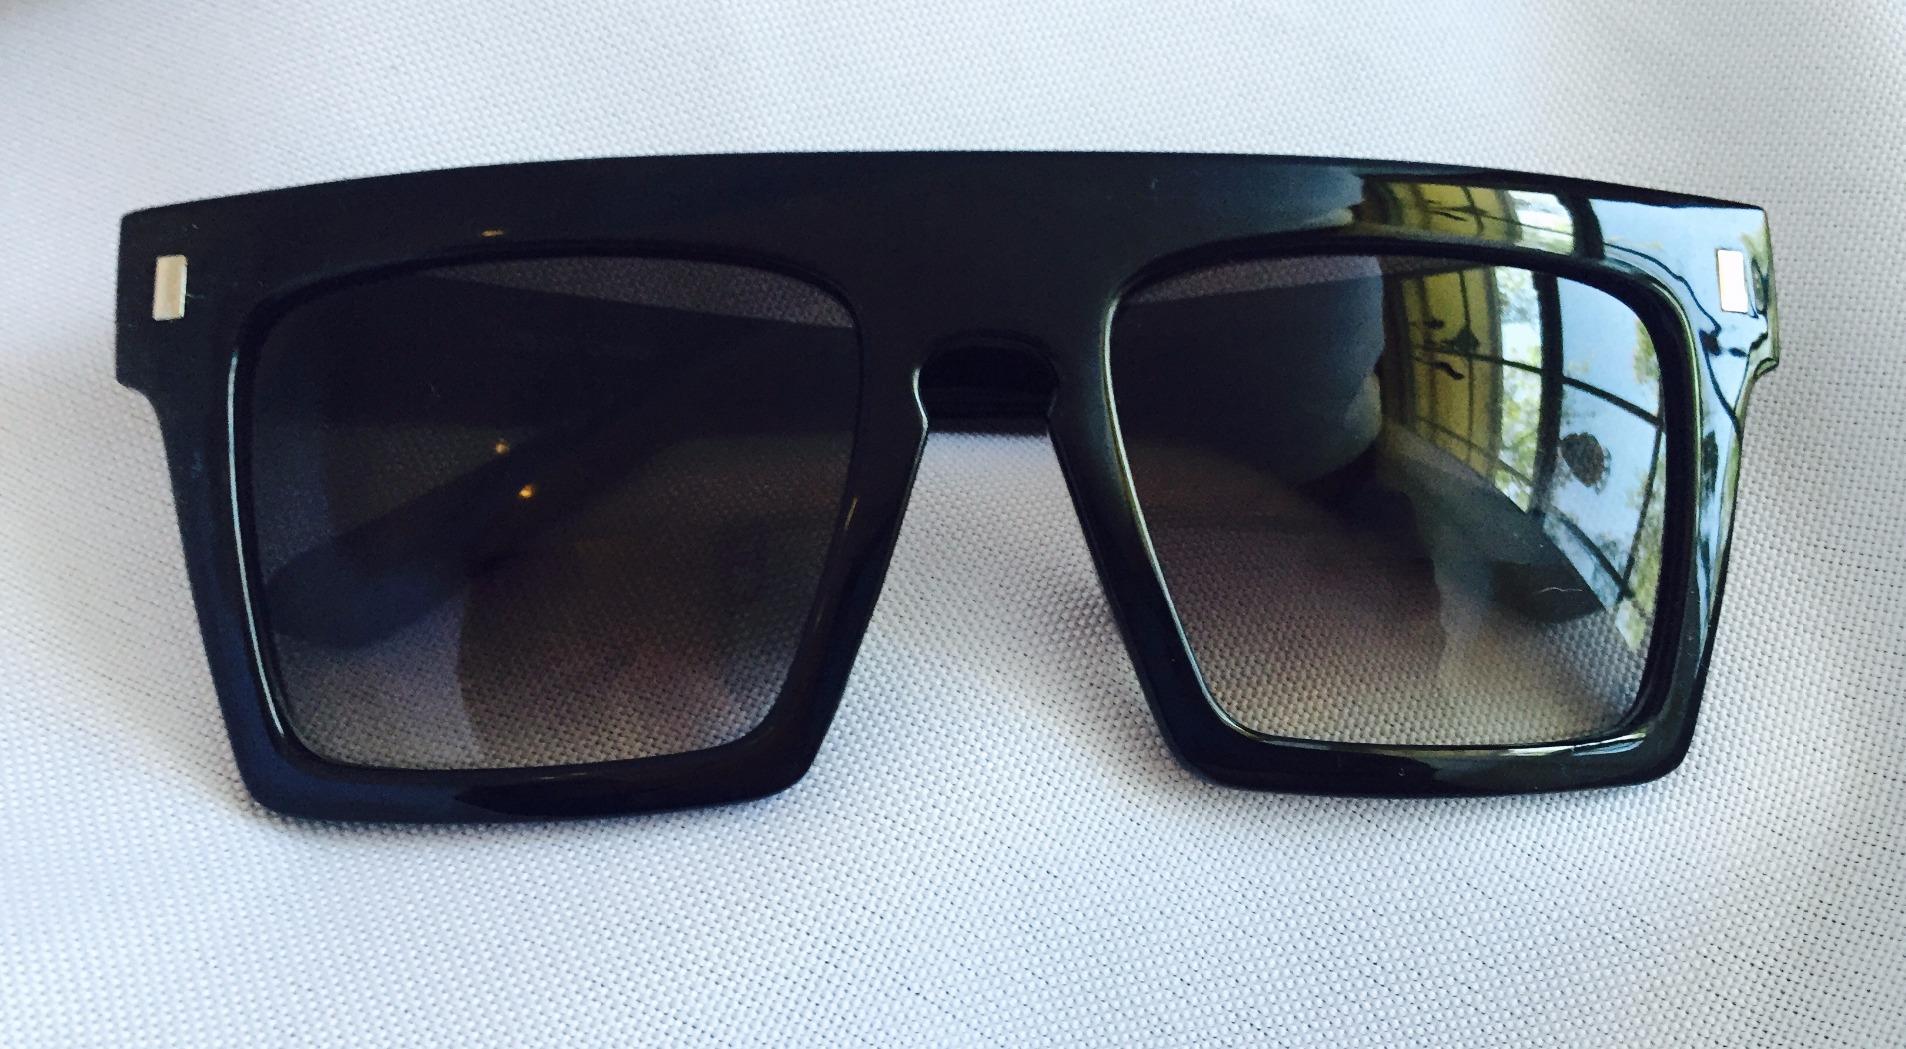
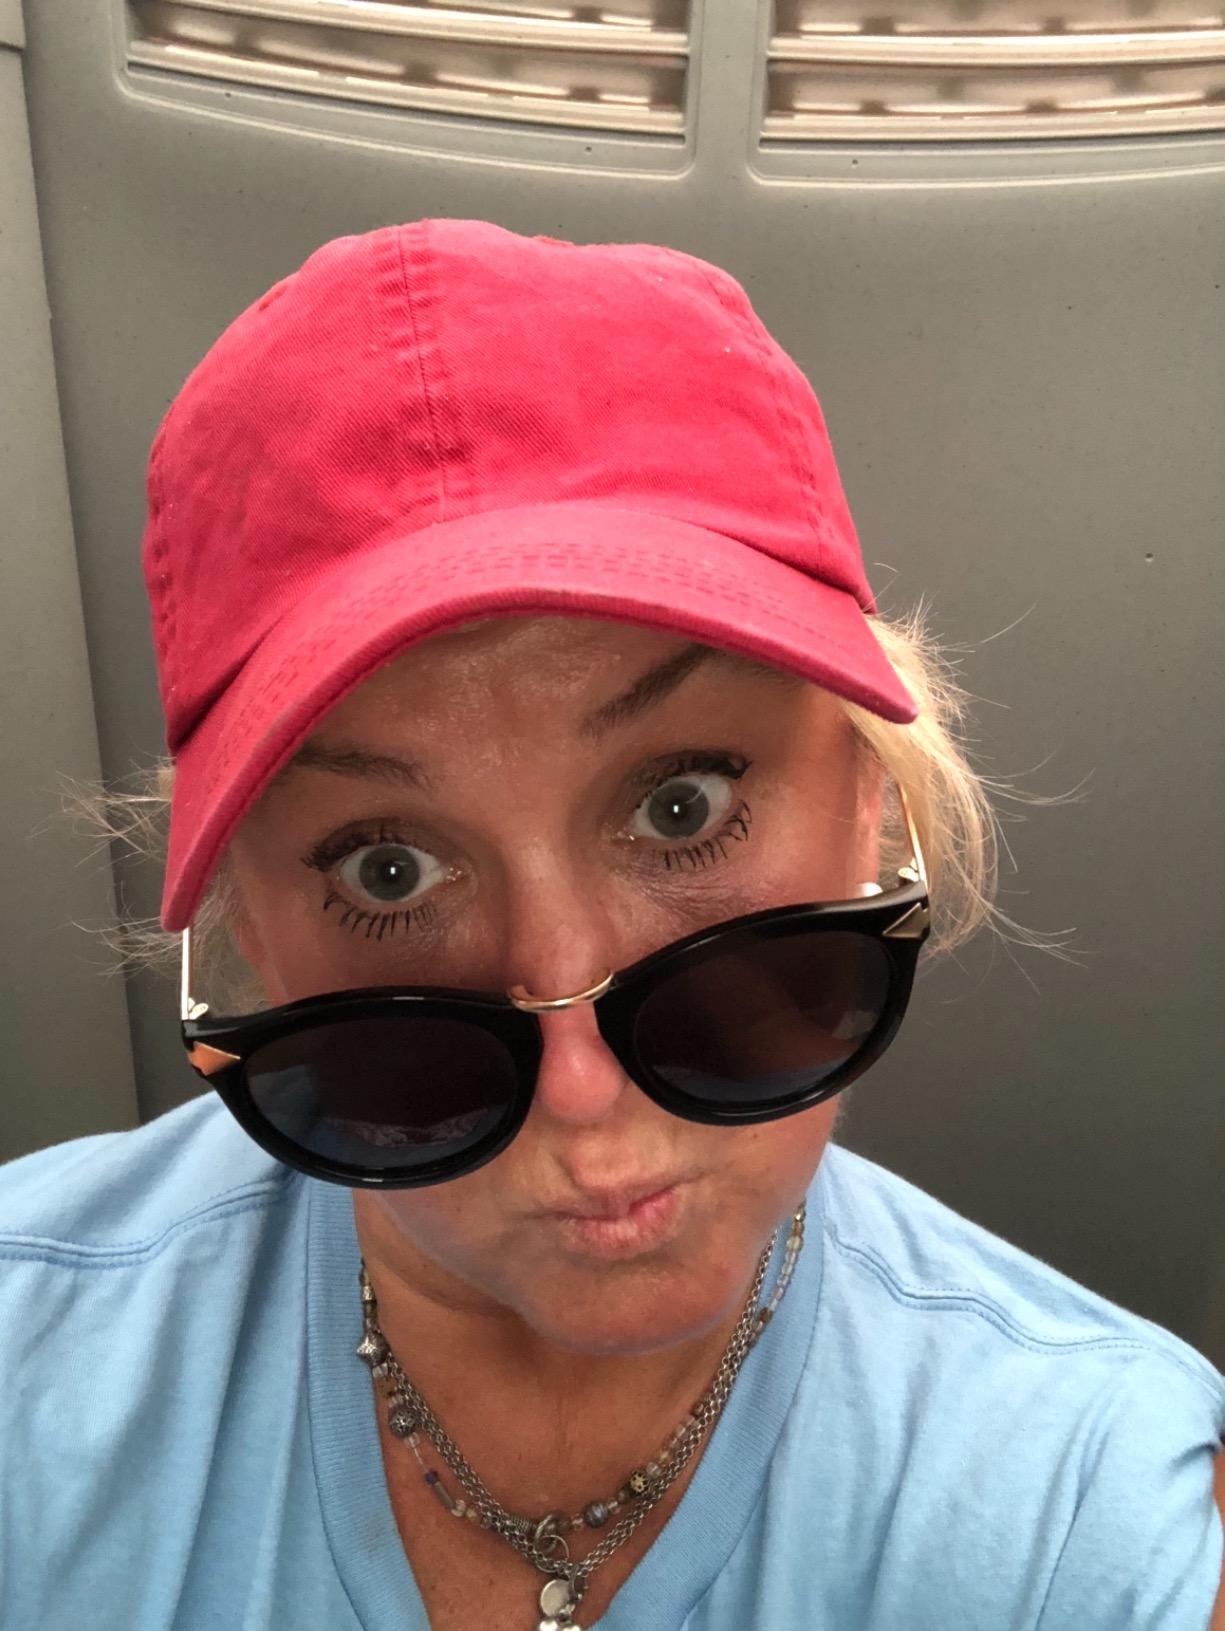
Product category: accessories_sunglasses
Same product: no